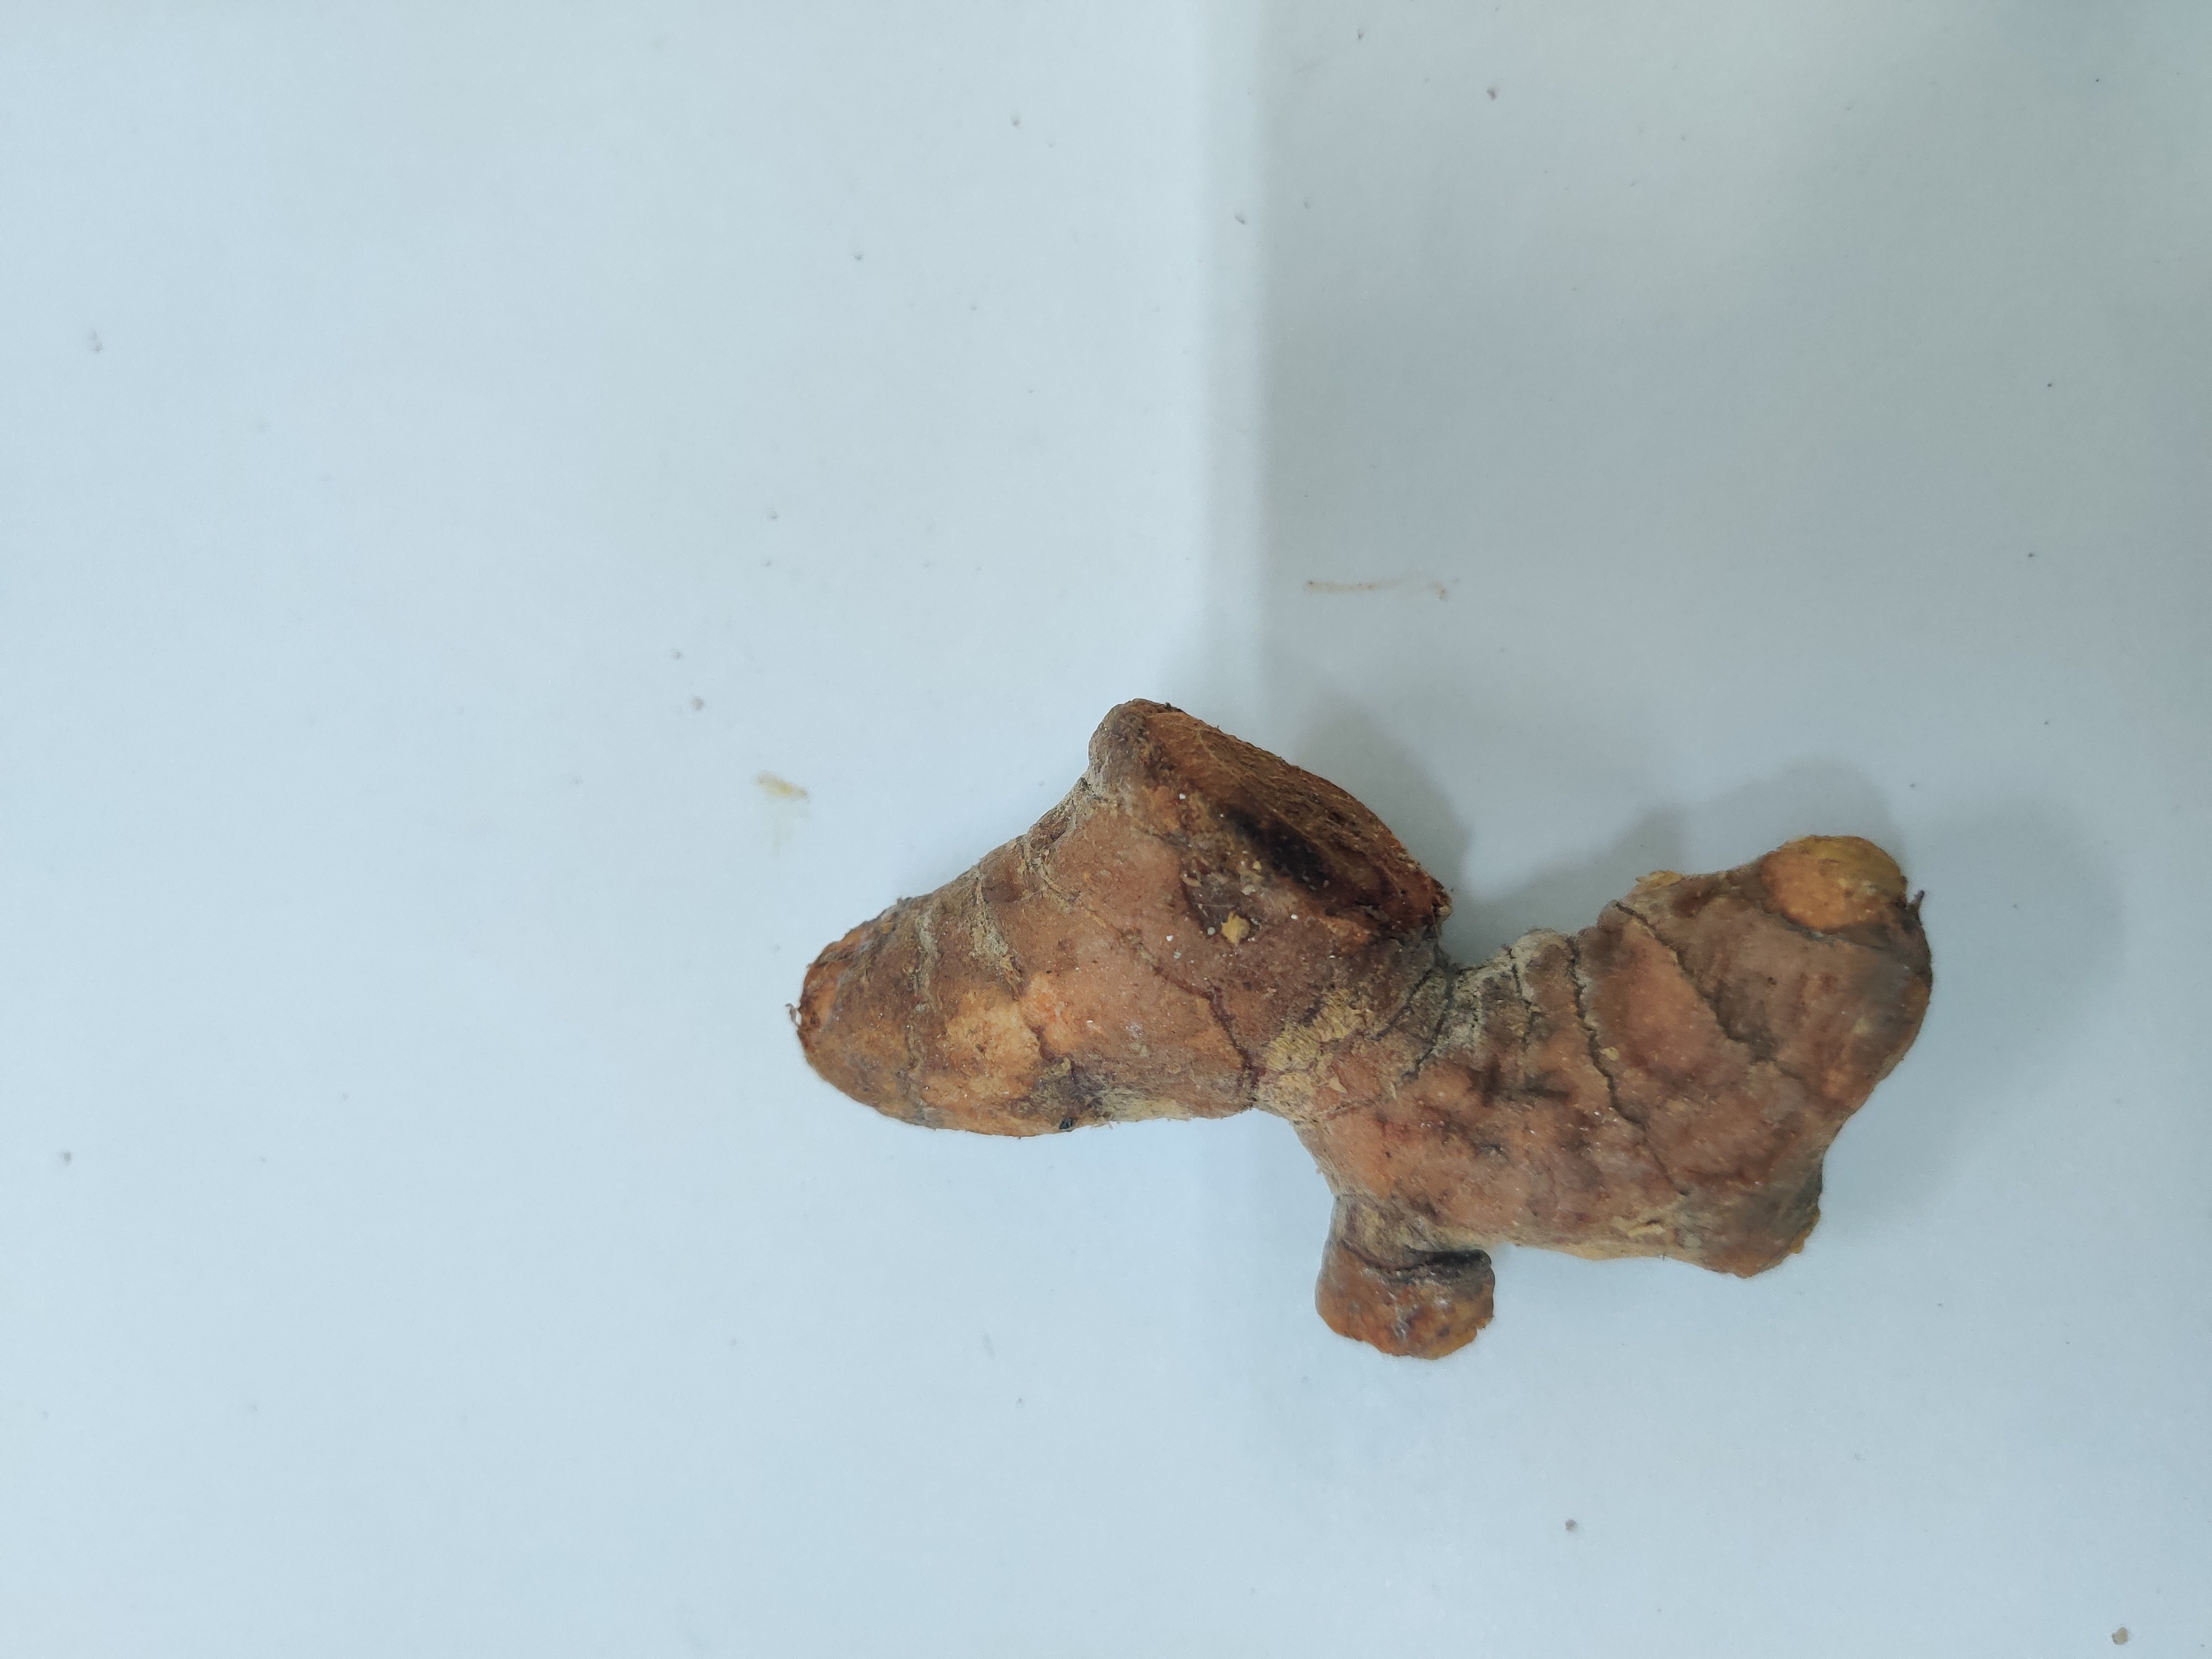
Crop: Turmeric
Condition: Severely Damaged